Patrick William Forbes

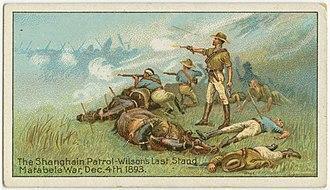
A cigarette card depicting "Wilson's Last Stand"

The next morning, Wilson and his men discovered that the Shangani river was now completely flooded due to rains and it could not be navigated without extensive fire cover, and Forbes was nowhere to be seen. The patrol was cut off from the main column and Wilson had no choice but to make a last stand. In desperation, Wilson sent the Americans Frederick Russell Burnham and Pete Ingram, and an Australian named Gooding, to cross the Shangani and seek reinforcements. Miraculously, the 3 scouts succeeded, but when they reached Forbes the battle raging at the main column was just as intense as the one they had just left. There was no hope of anyone reaching Wilson in time and all 34 men were killed by the Ndebele warriors. The Shangani Patrol incident achieved a lasting, prominent place in Rhodesian colonial history and is considered to be roughly the British equivalent to Custer's Last Stand.